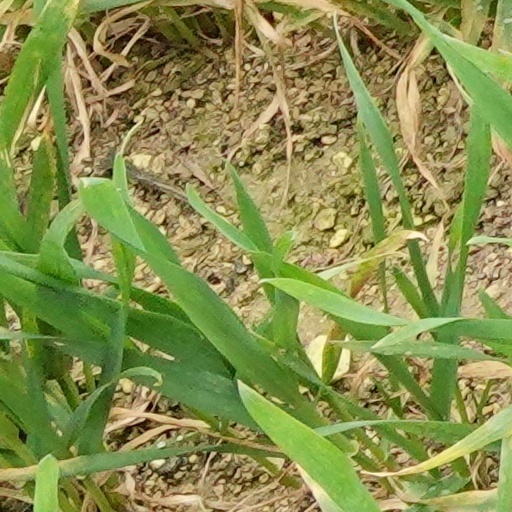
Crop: wheat